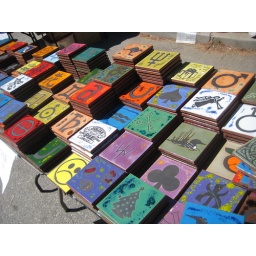
Small wooden signs with various messages, for sale at the flea market at Fairfax High School in Los Angeles, California.